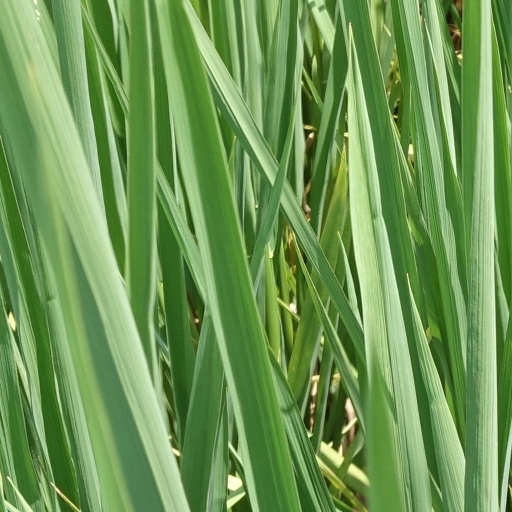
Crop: rice